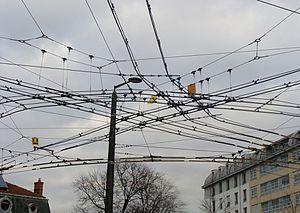
Croisement de lignes aériennes de contact des trolleybus devant la station de Cuire (ligne C1 terminant en boucle, C13 en transit, et raccordement vers le dépôt de Cuire).